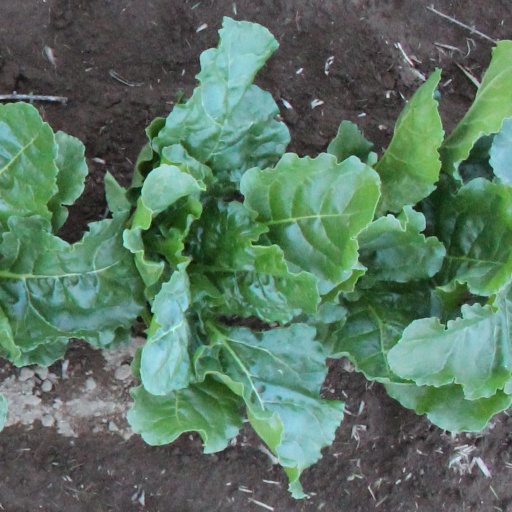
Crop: sugar beet